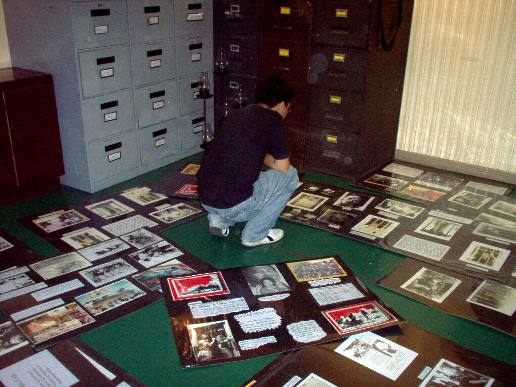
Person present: Yes